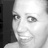
Emotion: happy